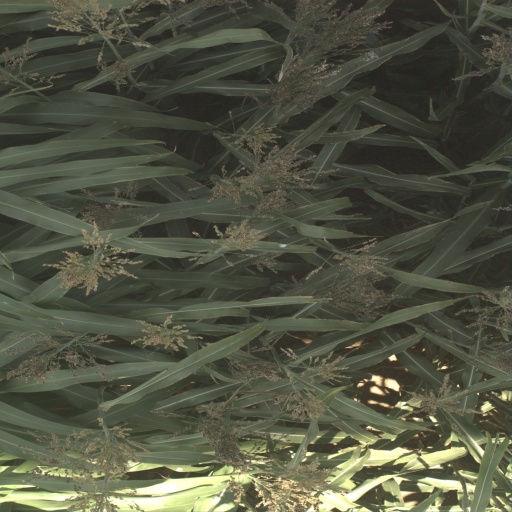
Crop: sorghum